Boortmeerbeek

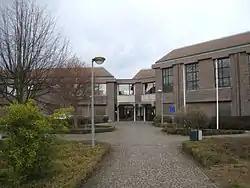
town hall

KRC Boortmeerbeek is the football team. Notable players have included Albert Cluytens and Danny Lenie. Footballer, Michel Verschueren was born in 1931 in Boortmeerbeek. His career in football began at Flemish Brabant's KRC Boortmeerbeek, where he was first a player and later became a coach for two seasons.